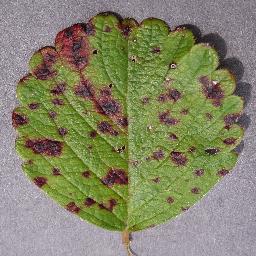
Label: Strawberry___Leaf_scorch